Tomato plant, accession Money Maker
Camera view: horizontal (90 deg, fisheye); turntable rotation: 300 degrees
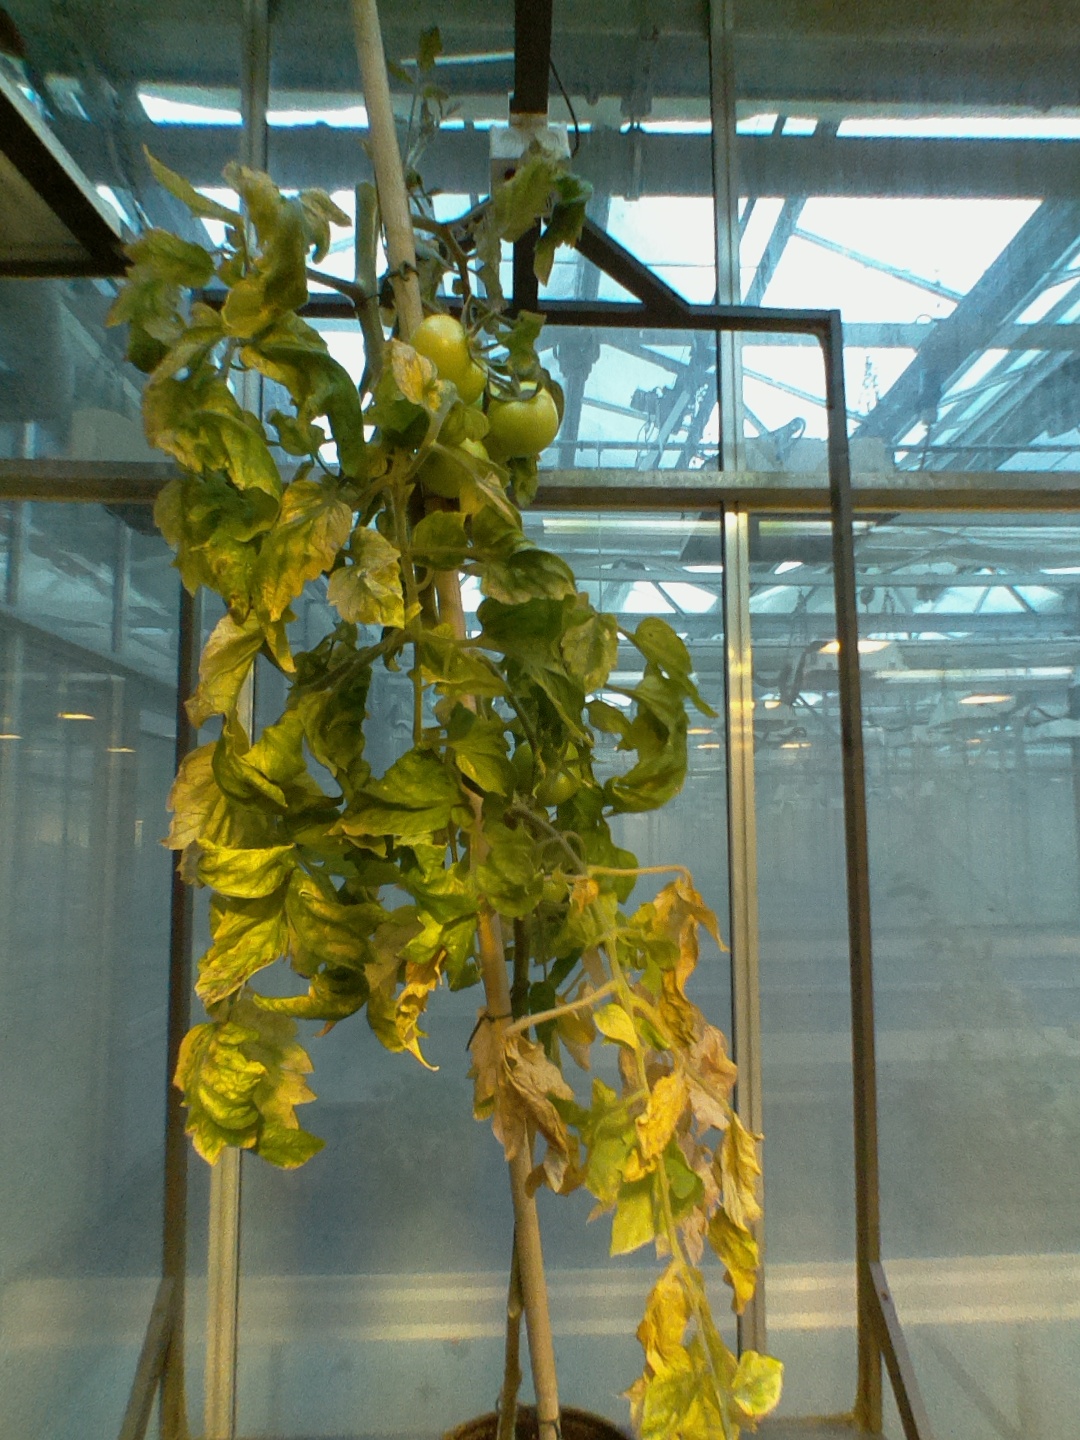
BBCH growth stage 79: 90% -100% of final fruit size